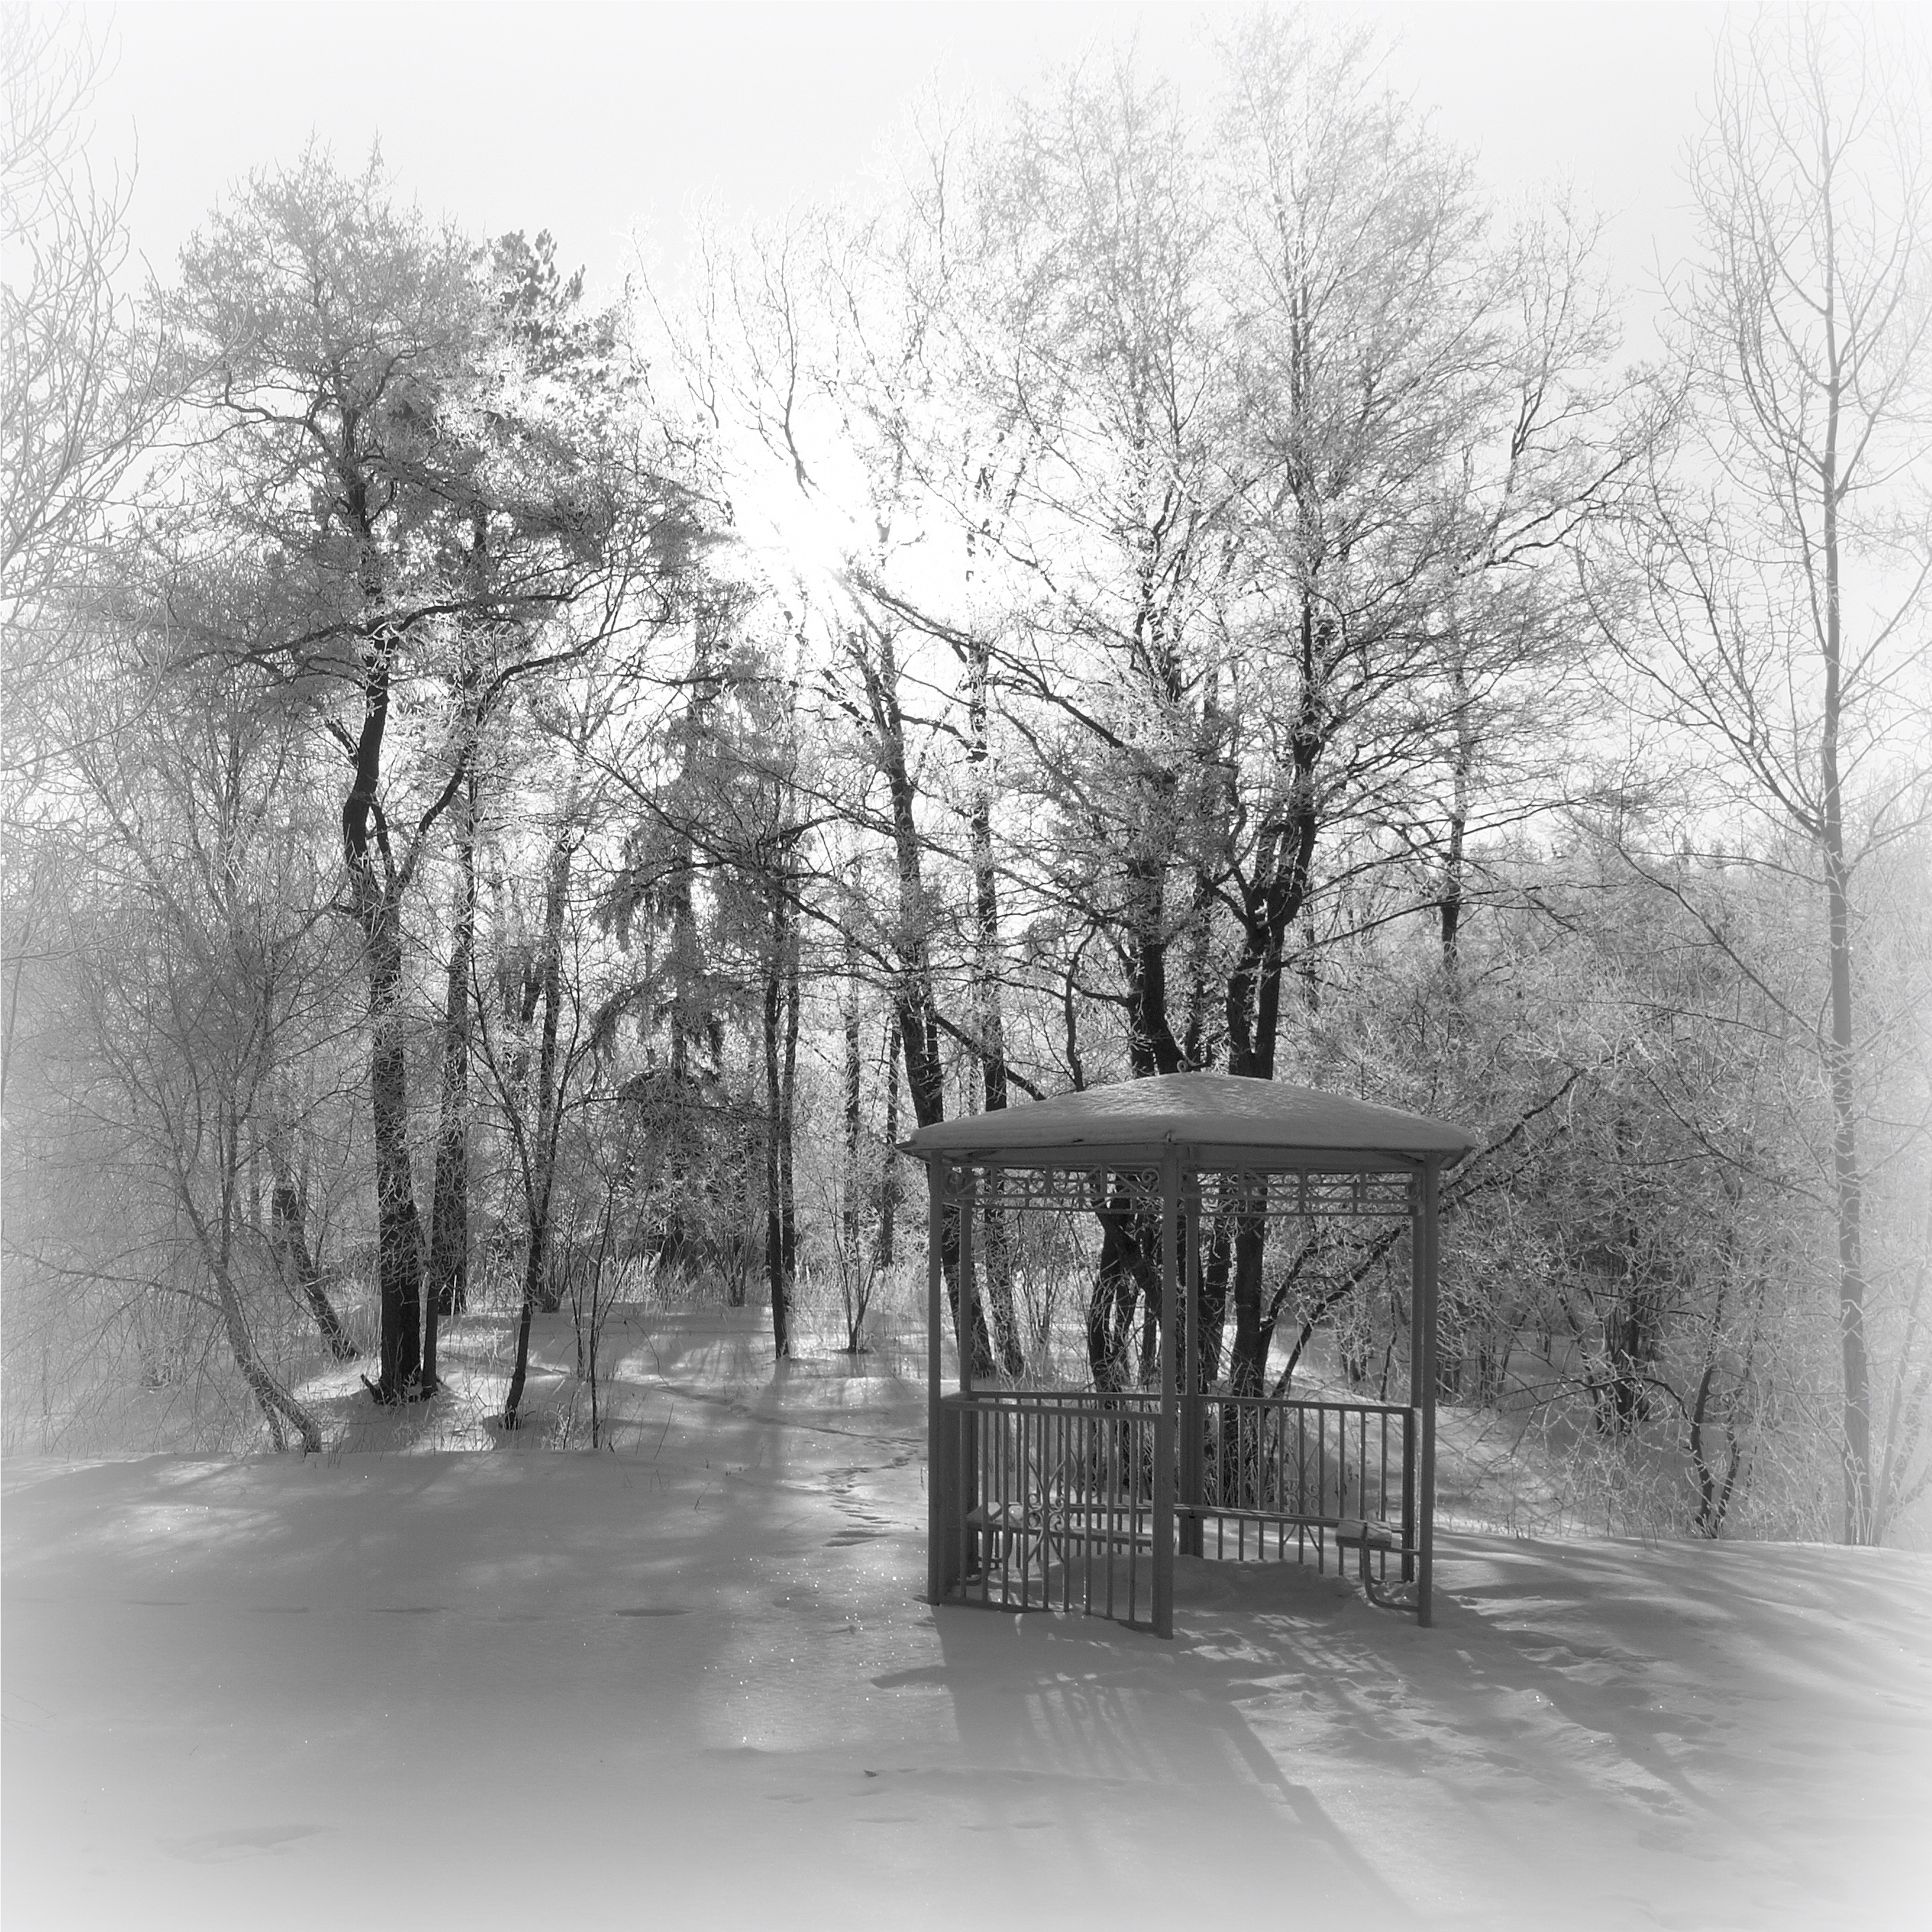
tree, nature, branch, snow, cold, winter, black and white, fog, mist, white, photography, morning, frost, weather, gazebo, monochrome, season, blizzard, winter forest, rays of the sun, footprints in the snow, winter shrubs, monochrome photography, atmospheric phenomenon, winter storm